Heinrich Hasselhorst

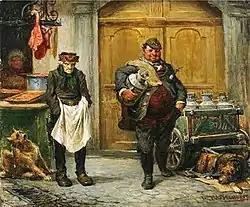
At the Milk Vendor's Stall

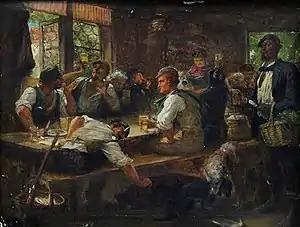
In the Tavern

Johann Heinrich Hasselhorst (4 April 1825, in Frankfurt am Main – 7 August 1904, in Frankfurt am Main) was a German genre painter and drawing teacher.